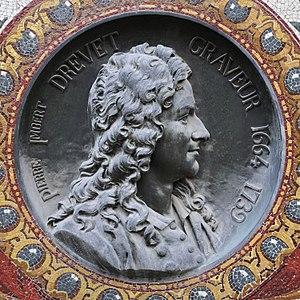
Médaillon à l'effigie de Pierre Drevet, Jean-André Delorme
Le jardin du palais Saint-Pierre est un jardin municipal lyonnais situé dans l'enceinte du musée des Beaux-Arts de Lyon. Il s'inscrit dans un rectangle délimité par les arcades de l'ancien cloître de l’abbaye bénédictine. De style régulier, il se compose de parterres de pelouse en demi-lunes ou rectangulaires, ponctués de végétation et de différentes sculptures. Il est situé en plein centre-ville sur la presqu'île. Comme le musée des Beaux-Arts, le jardin est ouvert tous les jours, sauf les mardis et jours fériés, de 10 h à 18 h, le vendredi de 10 h 30 à 18 h.
Pierre Drevet, né à Loire-sur-Rhône, près de Lyon le 20 juillet 1663 et mort à Paris le 9 août 1738, est un graveur français.
Jean-André Delorme, né le 31 janvier 1829 à Sainte-Agathe-en-Donzy et mort dans la même ville le 27 août 1905, est un sculpteur français.